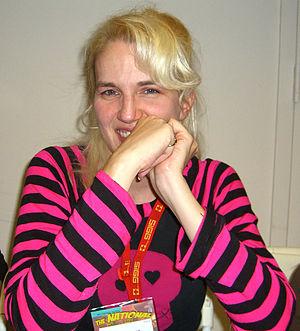
Sarah Dyer est une auteure de bande dessinée américaine.